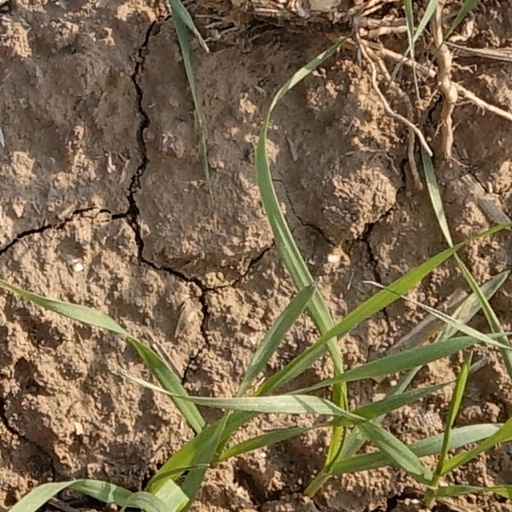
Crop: wheat